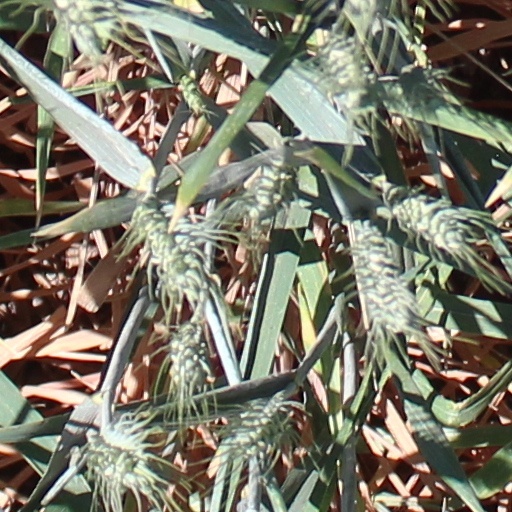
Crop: wheat